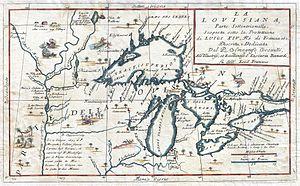
Cette carte très rare de 1794 par Vincenzo Coronelli est la représentation la plus importante de la région des Grands Lacs et du cours supérieur du Mississipi à la fin du 17ème siècle. Elle couvre les cinq Grands Lacs et s'étend vers l'ouest jusqu'à la vallée du fleuve Mississipi. Cette carte est une étude soignée de la région des Grands Lacs et révèle la fascination de Coronelli pour cette zone. Coronelli tirait son information cartographique des rapports des missionnaires jésuites qui ont fait preuve d'un prosélytisme actif dans cette région dans la seconde moitié du 18e siècle. Elle comprend notamment des explorations de La Salle, Hennepin, Marquette et Jolliet, entre autres. Elle indique les forts, les villages indiens, et les missions. Elle montre la rivière De Chekagou à peu près où Chicago est aujourd'hui, le cours de la rivière des Outaouais dans la baie Georgienne, et une cartographie bien développée de Green Bay. C'est aussi la première cartographie aussi précise du lac Supérieur , dans lequel sont situées la péninsule Keweenaw ( P. Kiaonan ) et l'île Royale ( I. Miniong ). Ne figurent aucunes des îles mythiques qui apparaissent dans la carte Bellin qui est apparue 100 ans plus tard. Elle est décorée avec de nombreuses vignettes merveilleuses dépeignant la vie des Indiens d'Amérique. Une en particulier, un crocodile mangeant un homme, est intéressante et incongrue. Cette carte est essentiellement une élaboration de la carte de 1688 Nolin / Coronelli , ""Partie Occidentale du Canada ou de la Nouvelle France ... "" Elle a été préparée pour être incluse dans la deuxième édition de l'important Atlante Veneto de Coronelli de 1695."
La Louisiane ou Louisiane française était un territoire de la Nouvelle-France, espace contrôlé par les Français en Amérique du Nord, aux XVIIᵉ et XVIIIᵉ siècles. Elle fut baptisée en l'honneur du roi Louis XIV par l'explorateur Cavelier de La Salle. Immense espace allant des Grands Lacs au golfe du Mexique, elle était divisée en deux secteurs appelés « Haute-Louisiane » et « Basse-Louisiane ». Le fleuve Mississippi constituait l'épine dorsale de la colonie.